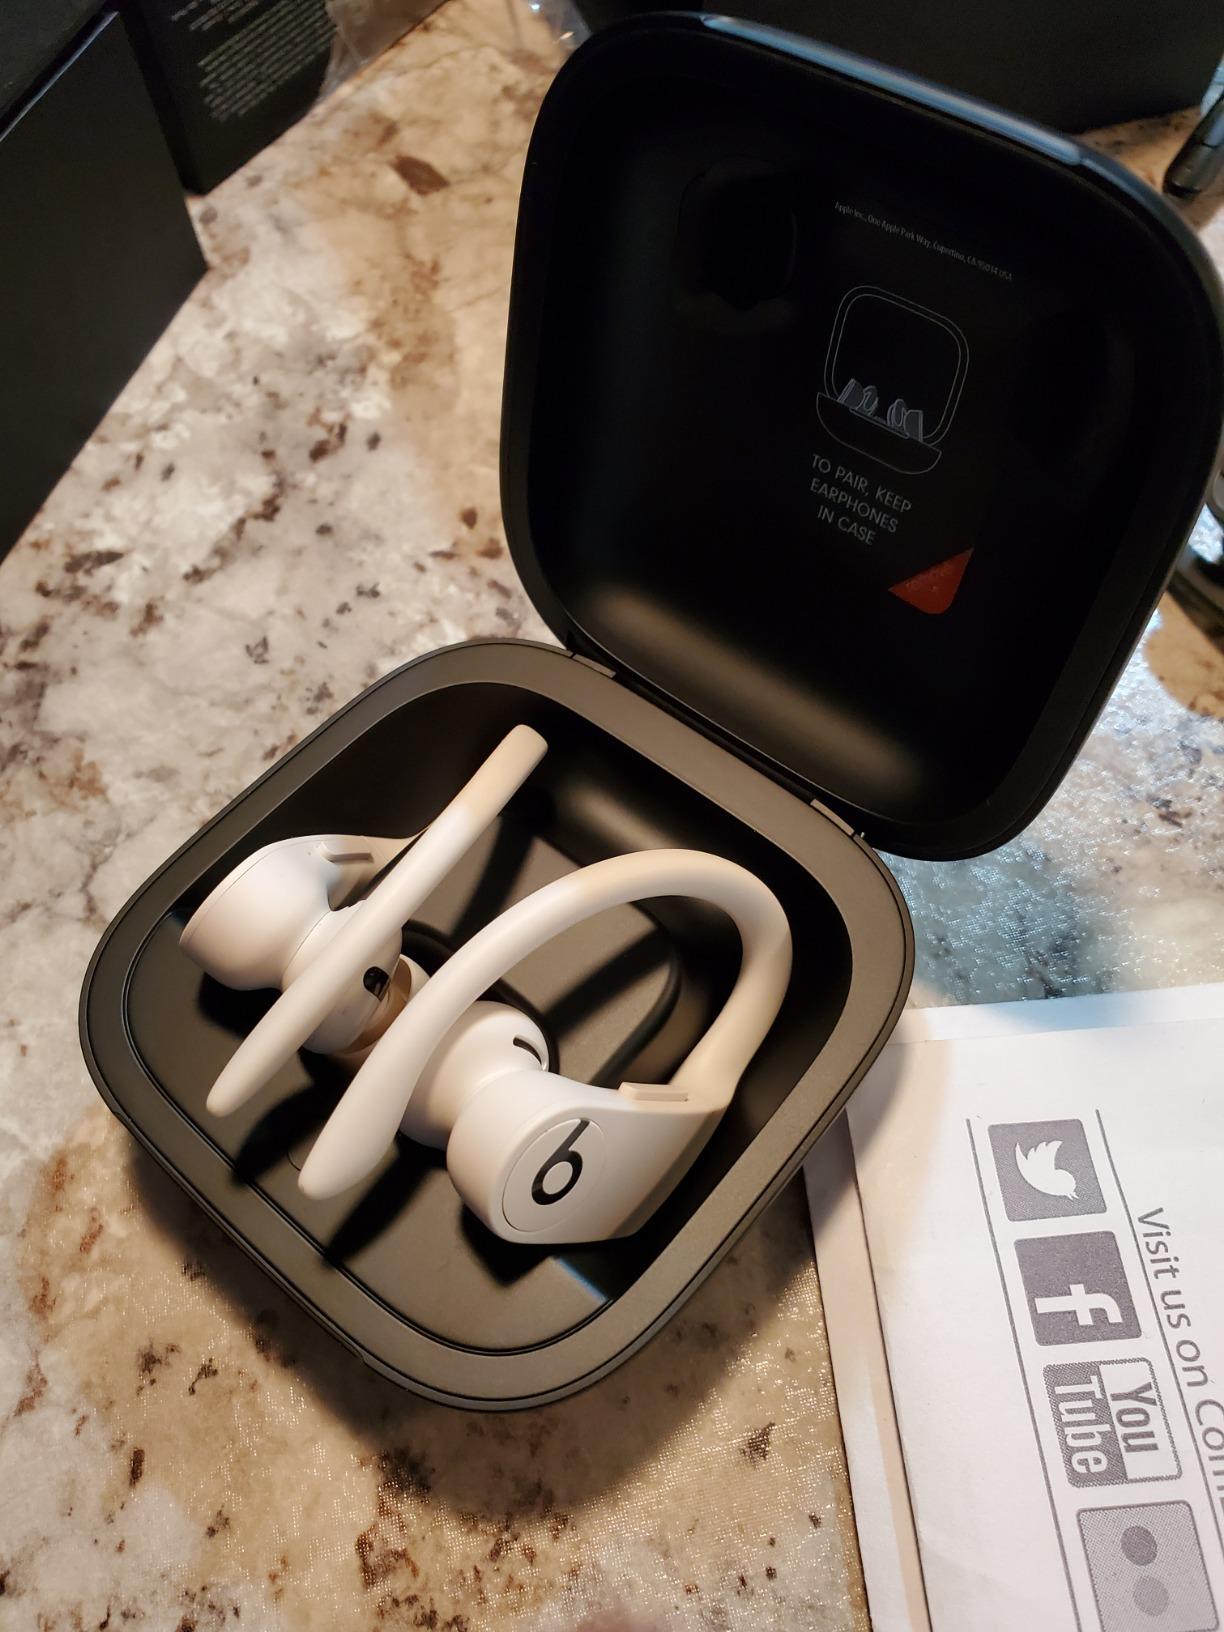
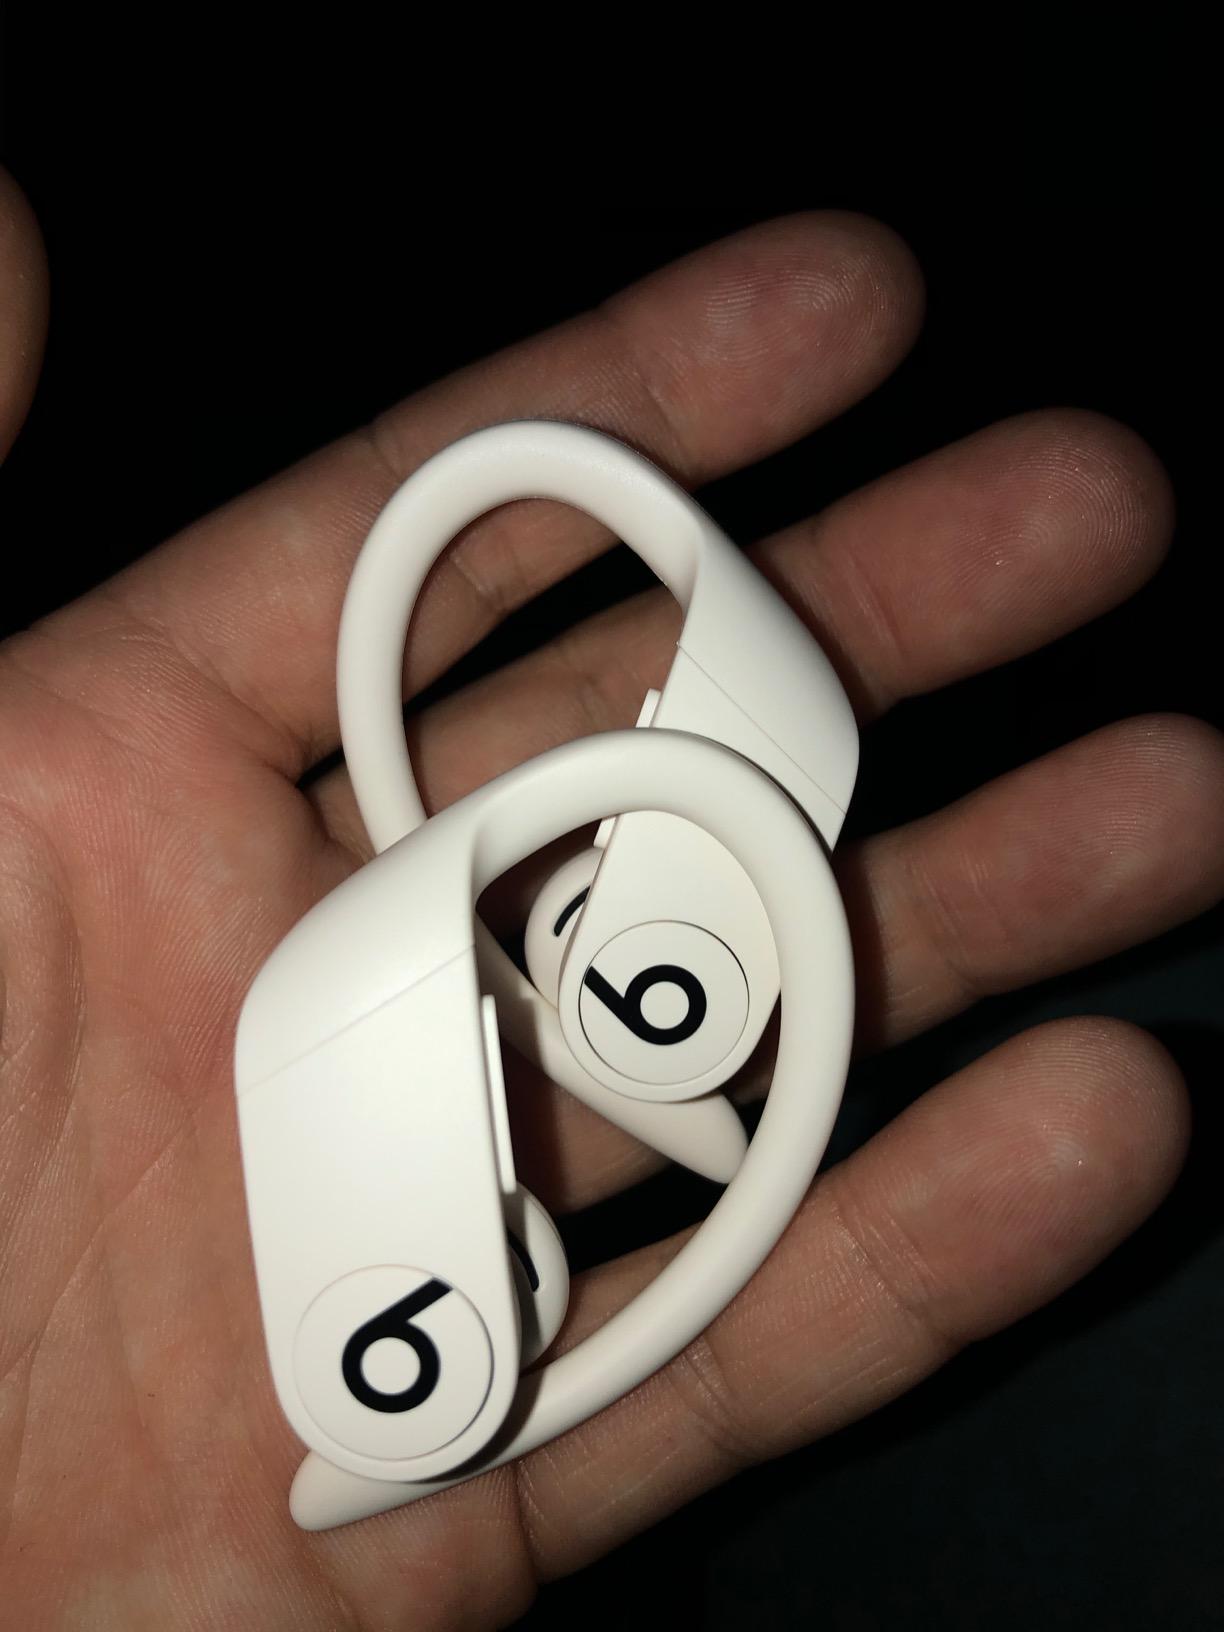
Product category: earbuds
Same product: yes